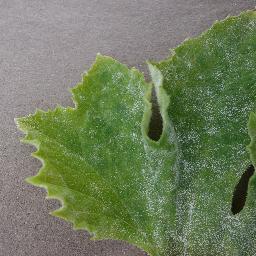
Label: Squash___Powdery_mildew